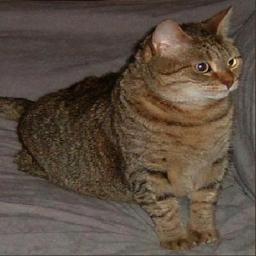
Animal: cats